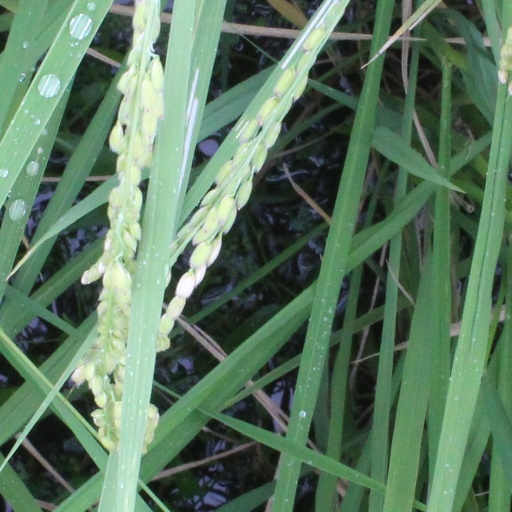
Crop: rice